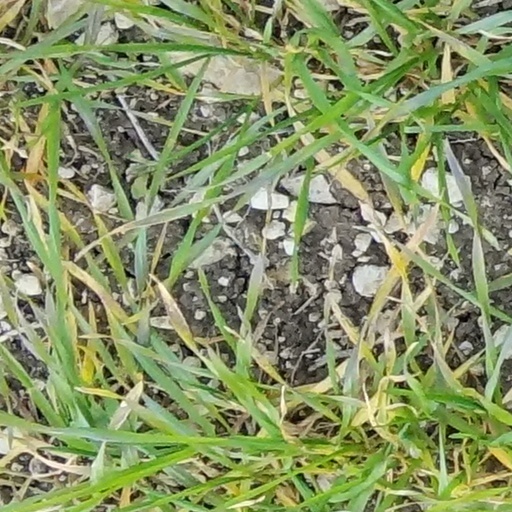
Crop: wheat